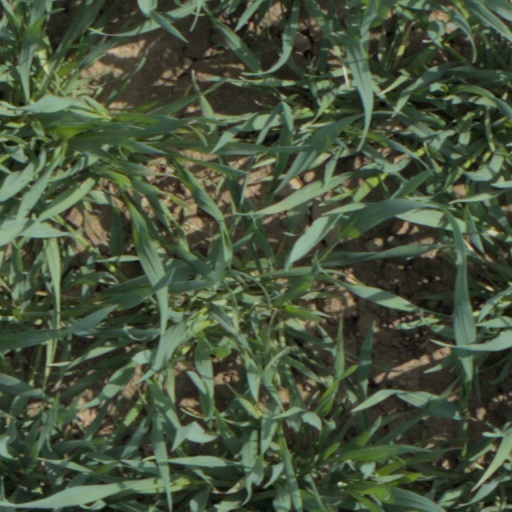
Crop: wheat